The Brain That Wouldn't Die

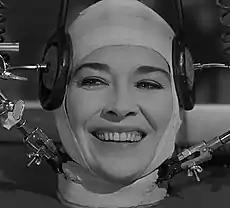
Virginia Leith as Jan Compton

The film was shot independently around Tarrytown, New York, in 1959 under the working title "The Black Door". Producer Rex Carlton suggested calling the film "I Was a Teenage Brain Surgeon" in the style of the similar titles of the time. The title was later changed to "The Head That Wouldn't Die". Some prints of the film use both the opening title "The Brain That Wouldn't Die" and the closing title "The Head That Wouldn't Die".